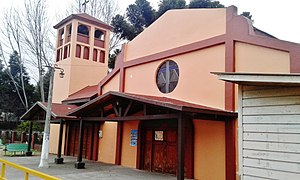
Monte Águila / Galleri
Monte Águila er en chilensk by beliggende i Biobío-regionen, i Cabrero kommune, 5 kilometer syd for Cabrero by.